2010–11 Chinese Basketball Association season

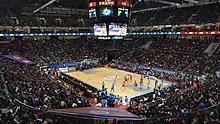

The 2010–11 CBA season is the 16th CBA season. Guangdong Southern Tigers won their fourth consecutive and overall seventh CBA title, defeating Xinjiang Flying Tigers in the Finals for a third year in a row, four games to two.